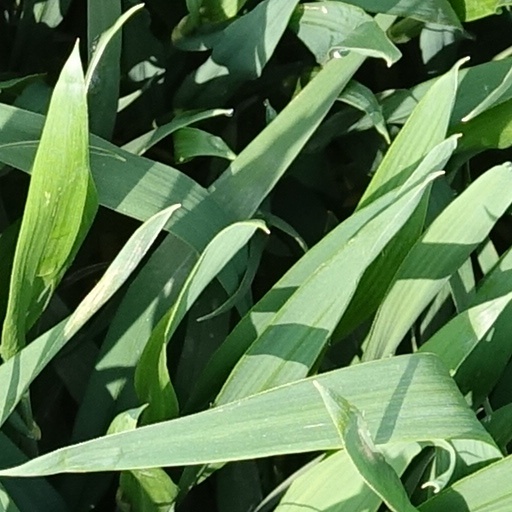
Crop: wheat